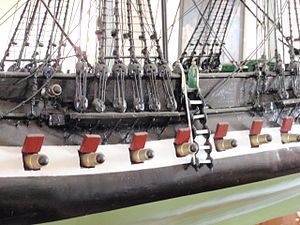
Kirkeskibet i Nysted Kirke
Kirkeskibet
Kirkeskib i Nysted Kirke
Kirkeskibet i Nysted Kirke er den skibsmodel, der er ophængt i kirken i Nysted. Ifølge indskriften er kirkeskibet d. 28. februar 1835 skænket kirken af Nysteds søfolk. Skibstypen var allerede umoderne, og det antages, at skibet er lavet nogle årtier tidligere. Skibet er en orlogsfregat, men bærer ikke noget navn. Det har 36 kanoner med et åbent og et lukket batteri. Det er 110 cm langt fra hæk til forstavn, og stortoppen hæver sig 120,5 cm over dækket,